Chernobyl disaster

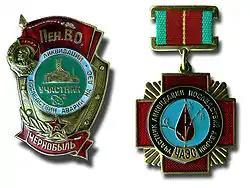
Soviet badge and medal awarded to Chernobyl liquidators

With the extinguishing of the open air reactor fire, the next step was to prevent the spread of contamination due to wind or birds which could land within the wreckage and then carry contamination elsewhere. In addition, rainwater could wash contamination into the sub-surface water table, where it could migrate outside the site area. Rainwater falling on the wreckage could also accelerate corrosion of steelwork in the remaining reactor structure. A further challenge was to reduce the large amount of emitted gamma radiation, which was a hazard to the workforce operating adjacent reactor No. 3.